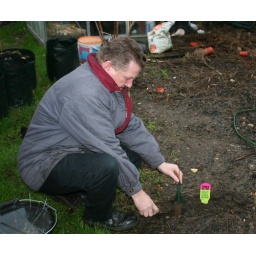
we took part in the bbc tree o clock event 5/12/2009